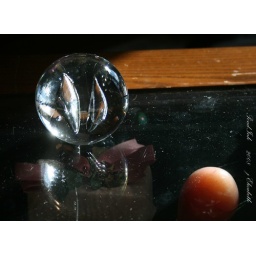
Having fun with a paper weight, the sun, objects on and in my coffee table including the dust...